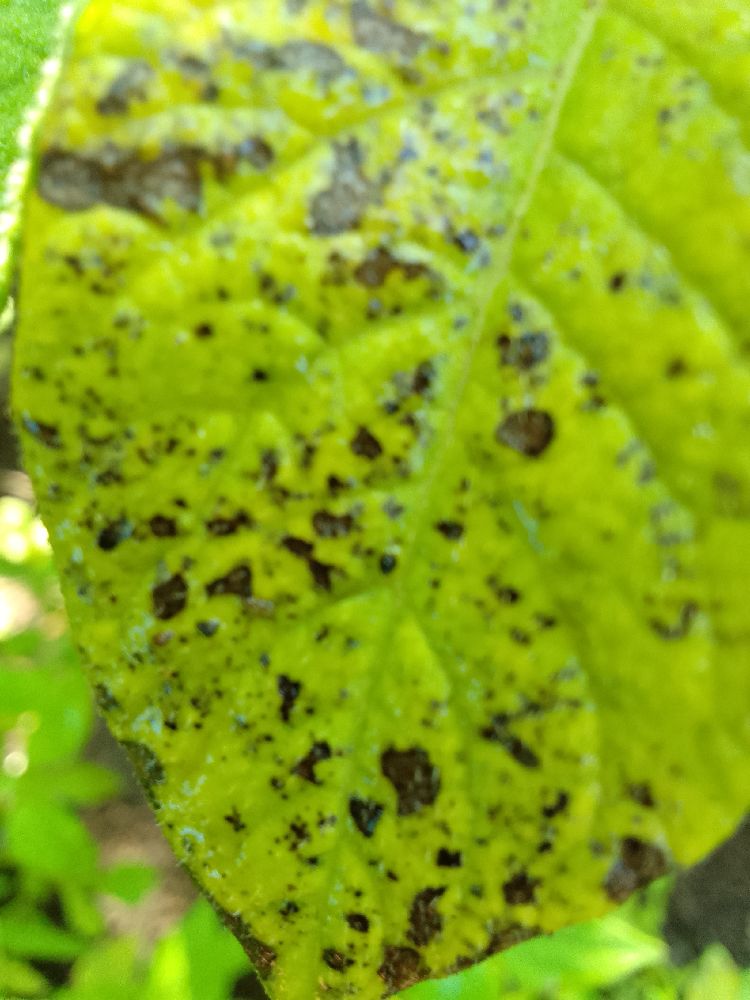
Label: Early blight